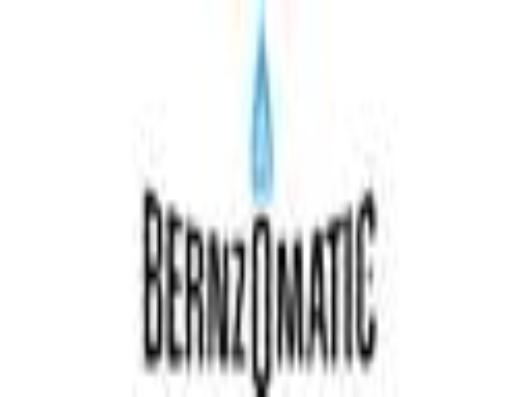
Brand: bernzomatic
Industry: Necessities